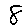
Label: 8